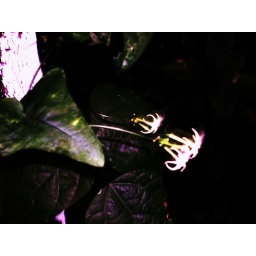
The stars go waltzing out in blue and red